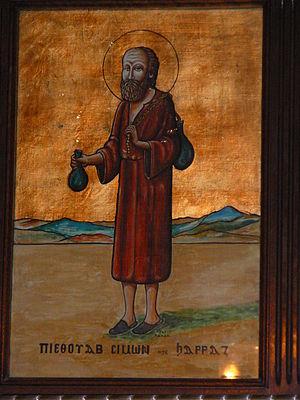
A ne pas confondre avec Simon le Tanneur de Jaffa des Actes des Apôtres